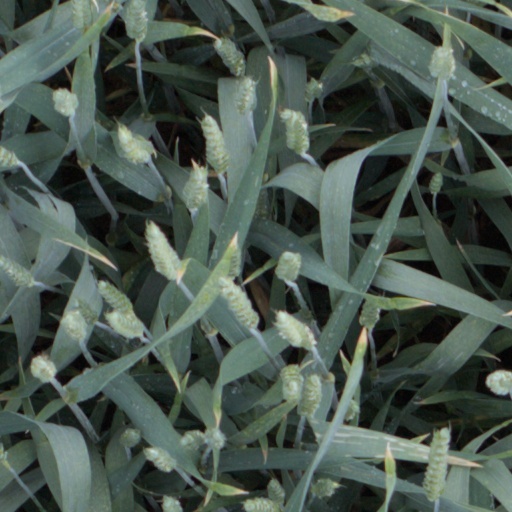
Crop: wheat